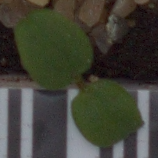
Label: cleavers